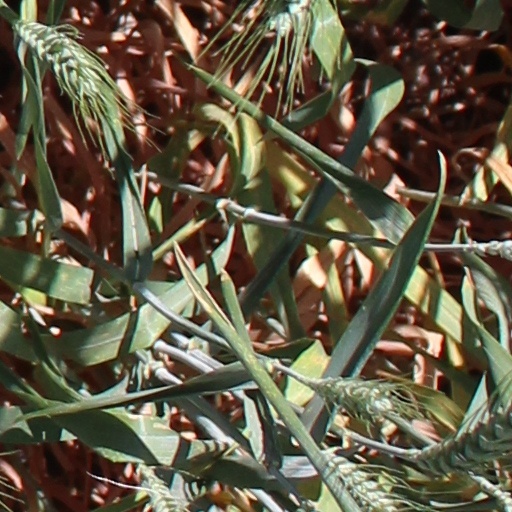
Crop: wheat